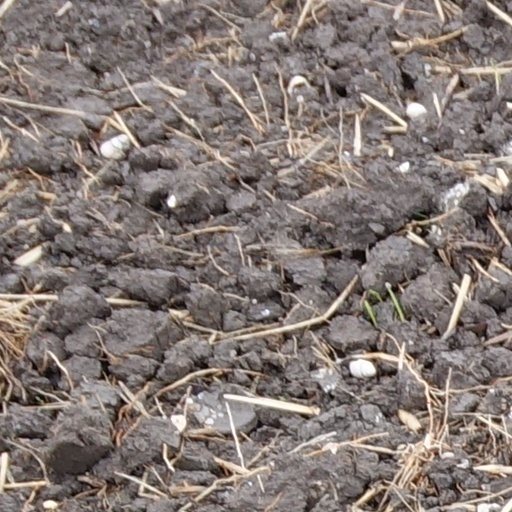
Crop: wheat